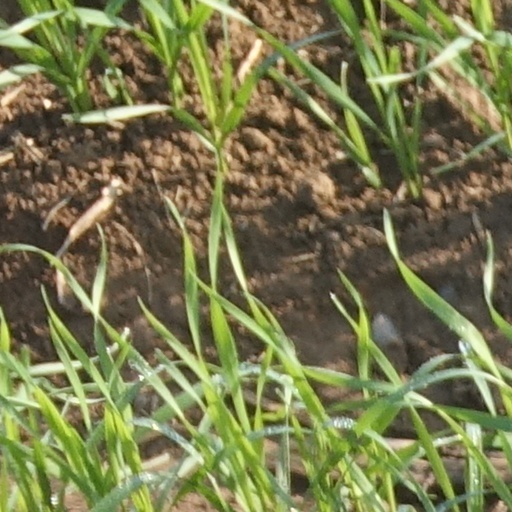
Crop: wheat